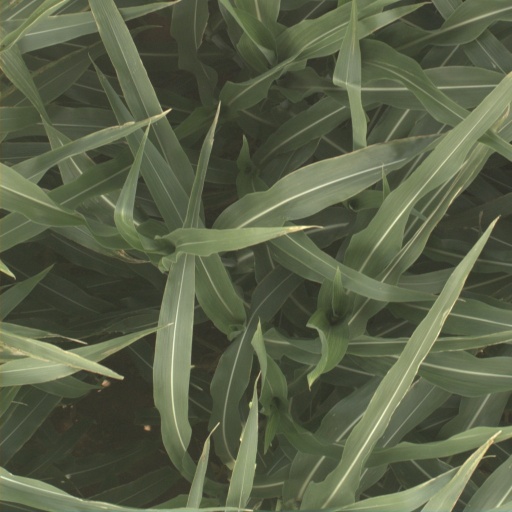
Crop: sorghum